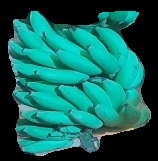
Variety: elakki-bale
Grade: grade2